Stan (dinosaur)

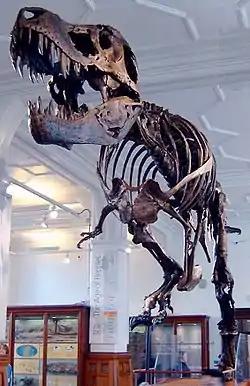
A cast of Stan at the Manchester Museum

"Stan", also known by its inventory number BHI 3033, is a "Tyrannosaurus rex" fossil found in the Hell Creek Formation in South Dakota, just outside of Buffalo in 1987, and excavated in 1992. It is the fifth most complete "T. rex" fossil discovered to date, at more than 70% bulk. In October 2020, the fossil was sold for $31.8 million at auction, making it at the time the most expensive dinosaur specimen and fossil ever sold. This record stood until July 2024, when the "Stegosaurus" fossil Apex sold at auction for $44.6 million. In March 2022, Abu Dhabi's Department of Culture and Tourism stated that they had acquired Stan and were planning on displaying the fossil at a new museum of natural history scheduled to open in 2025.